9×19mm Parabellum

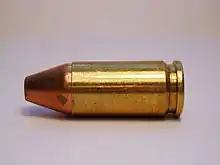
A 9mm Luger jacketed flat point cartridge variant

The 9×19mm Parabellum cartridge combines a flat trajectory with moderate recoil. According to the 1986 book "Handloading", "the modern science of wound ballistics has established beyond reasonable doubt that the 9 mm cartridge is highly effective."